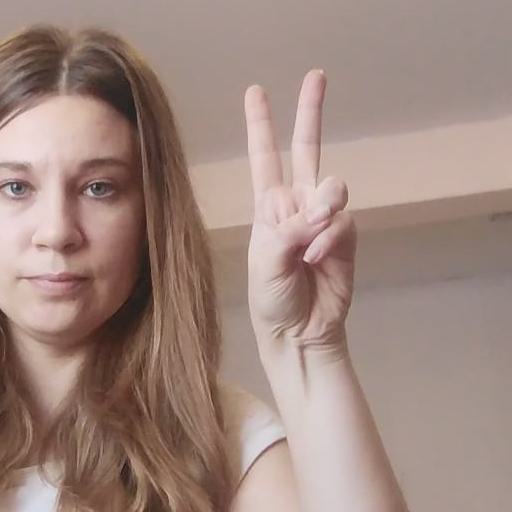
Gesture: peace